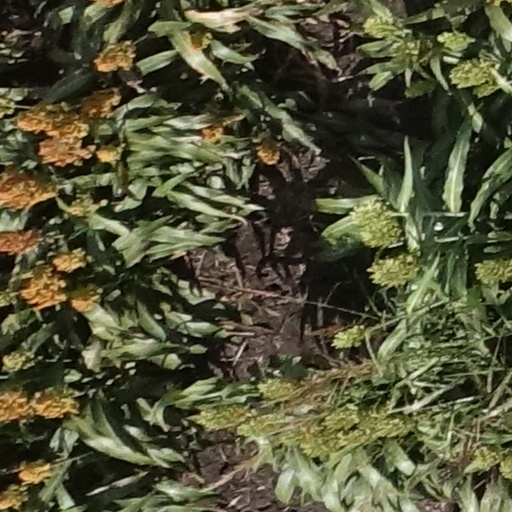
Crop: sorghum